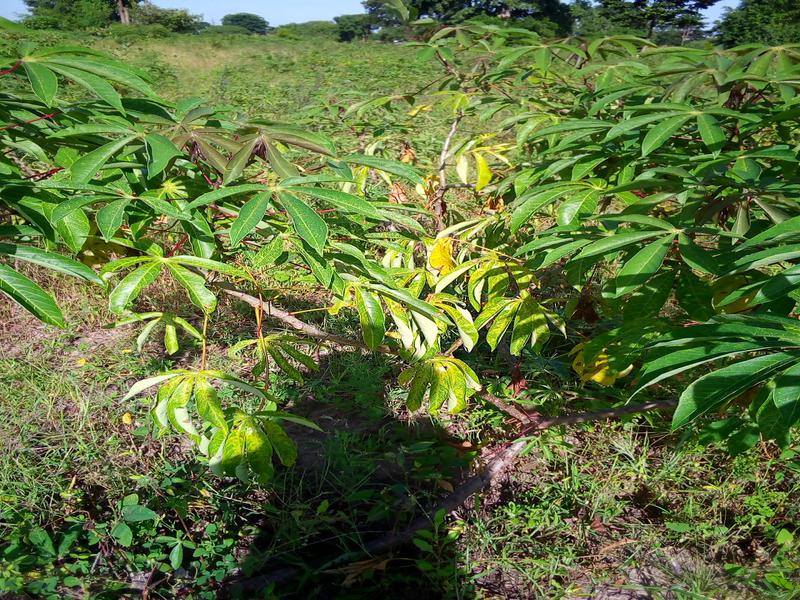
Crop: cassava
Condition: healthy